Theatre of ancient Greece

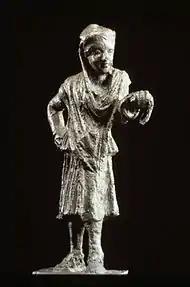
Bronze statue of a Greek actor, 150–100 BC. The half-mask over the eyes and nose identifies the figure as an actor. He wears a man's conical cap but female garments, following the Greek custom of men playing the roles of women. Later, slave women were brought in to play minor female characters and in comedy as well.

A theatrical culture flourished in ancient Greece from 700 BC. At its centre was the city-state of Athens, which became a significant cultural, political, and religious place during this period, and the theatre was institutionalised there as part of a festival called the Dionysia, which honoured the god Dionysus. Tragedy (late 500 BC), comedy (490 BC), and the satyr play were the three dramatic genres emerged there. Athens exported the festival to its numerous colonies. Modern Western theatre comes, in large measure, from the theatre of ancient Greece, from which it borrows technical terminology, classification into genres, and many of its themes, stock characters, and plot elements.